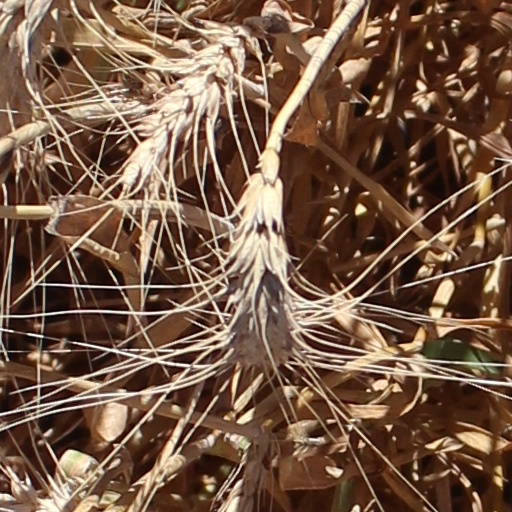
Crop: wheat